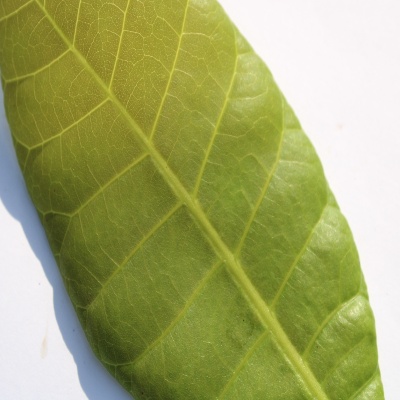
Crop: Cashew
Condition: healthy